No. 656 Squadron AAC

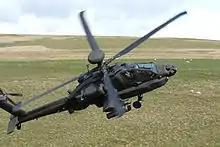
An Apache helicopter from 4 Regiment, 656 Squadron Army Air Corps, during live firing training at Otterburn Ranges in Northumberland.

After a short stay at Netheravon as part of 7 Regt AAC, the squadron relocated to Dishforth as one of the Anti Tank Squadrons of 9 Regt AAC in 1993. The squadron was chosen as one of the AAC new Apache squadrons and in April 2004 started its conversion to role. The first phase of this completed in October 2004. The squadron was the first operational Apache squadron in the Army Air Corps and reached fully operational status along with the remainder of 9 Regt AAC in June 2005.